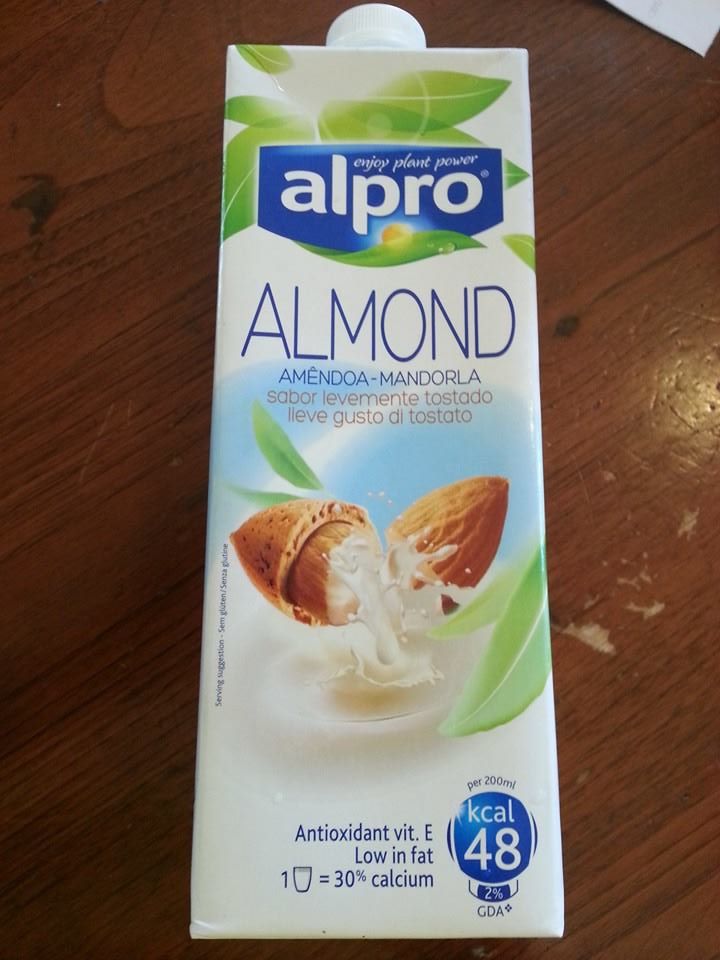
Label: cardboard